Mandya district

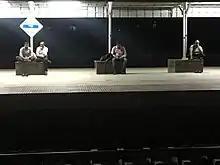

Mandya district has an extensive road network. NH-275, NH 948 and NH-150A pass through the district. The road network in the district includes of the National Highways, of State Highways and of major district roads.